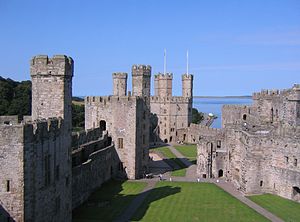
UNESCO's Verdensarvsliste (Europa) / Storbritannien
Caernarfon Castle der er en del af Kong Edvards borge og bymure i Gwynedd.
UNESCO's Verdensarvsliste er en liste med bygninger, monumenter og naturområder i alle fem verdensdele, som UNESCO har udpeget som værende en del af verdens kulturelle arv. Listen omfatter pr. juli 2018 1092 steder, heraf 845 kulturel arv, 209 naturarv og 38 blandede. 54 steder er på listen over Verdensarvsområder i fare